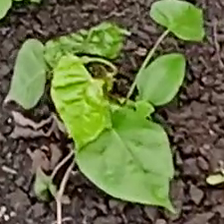
Weed species: Obscure_morning _glory(Ipomoea obscura)